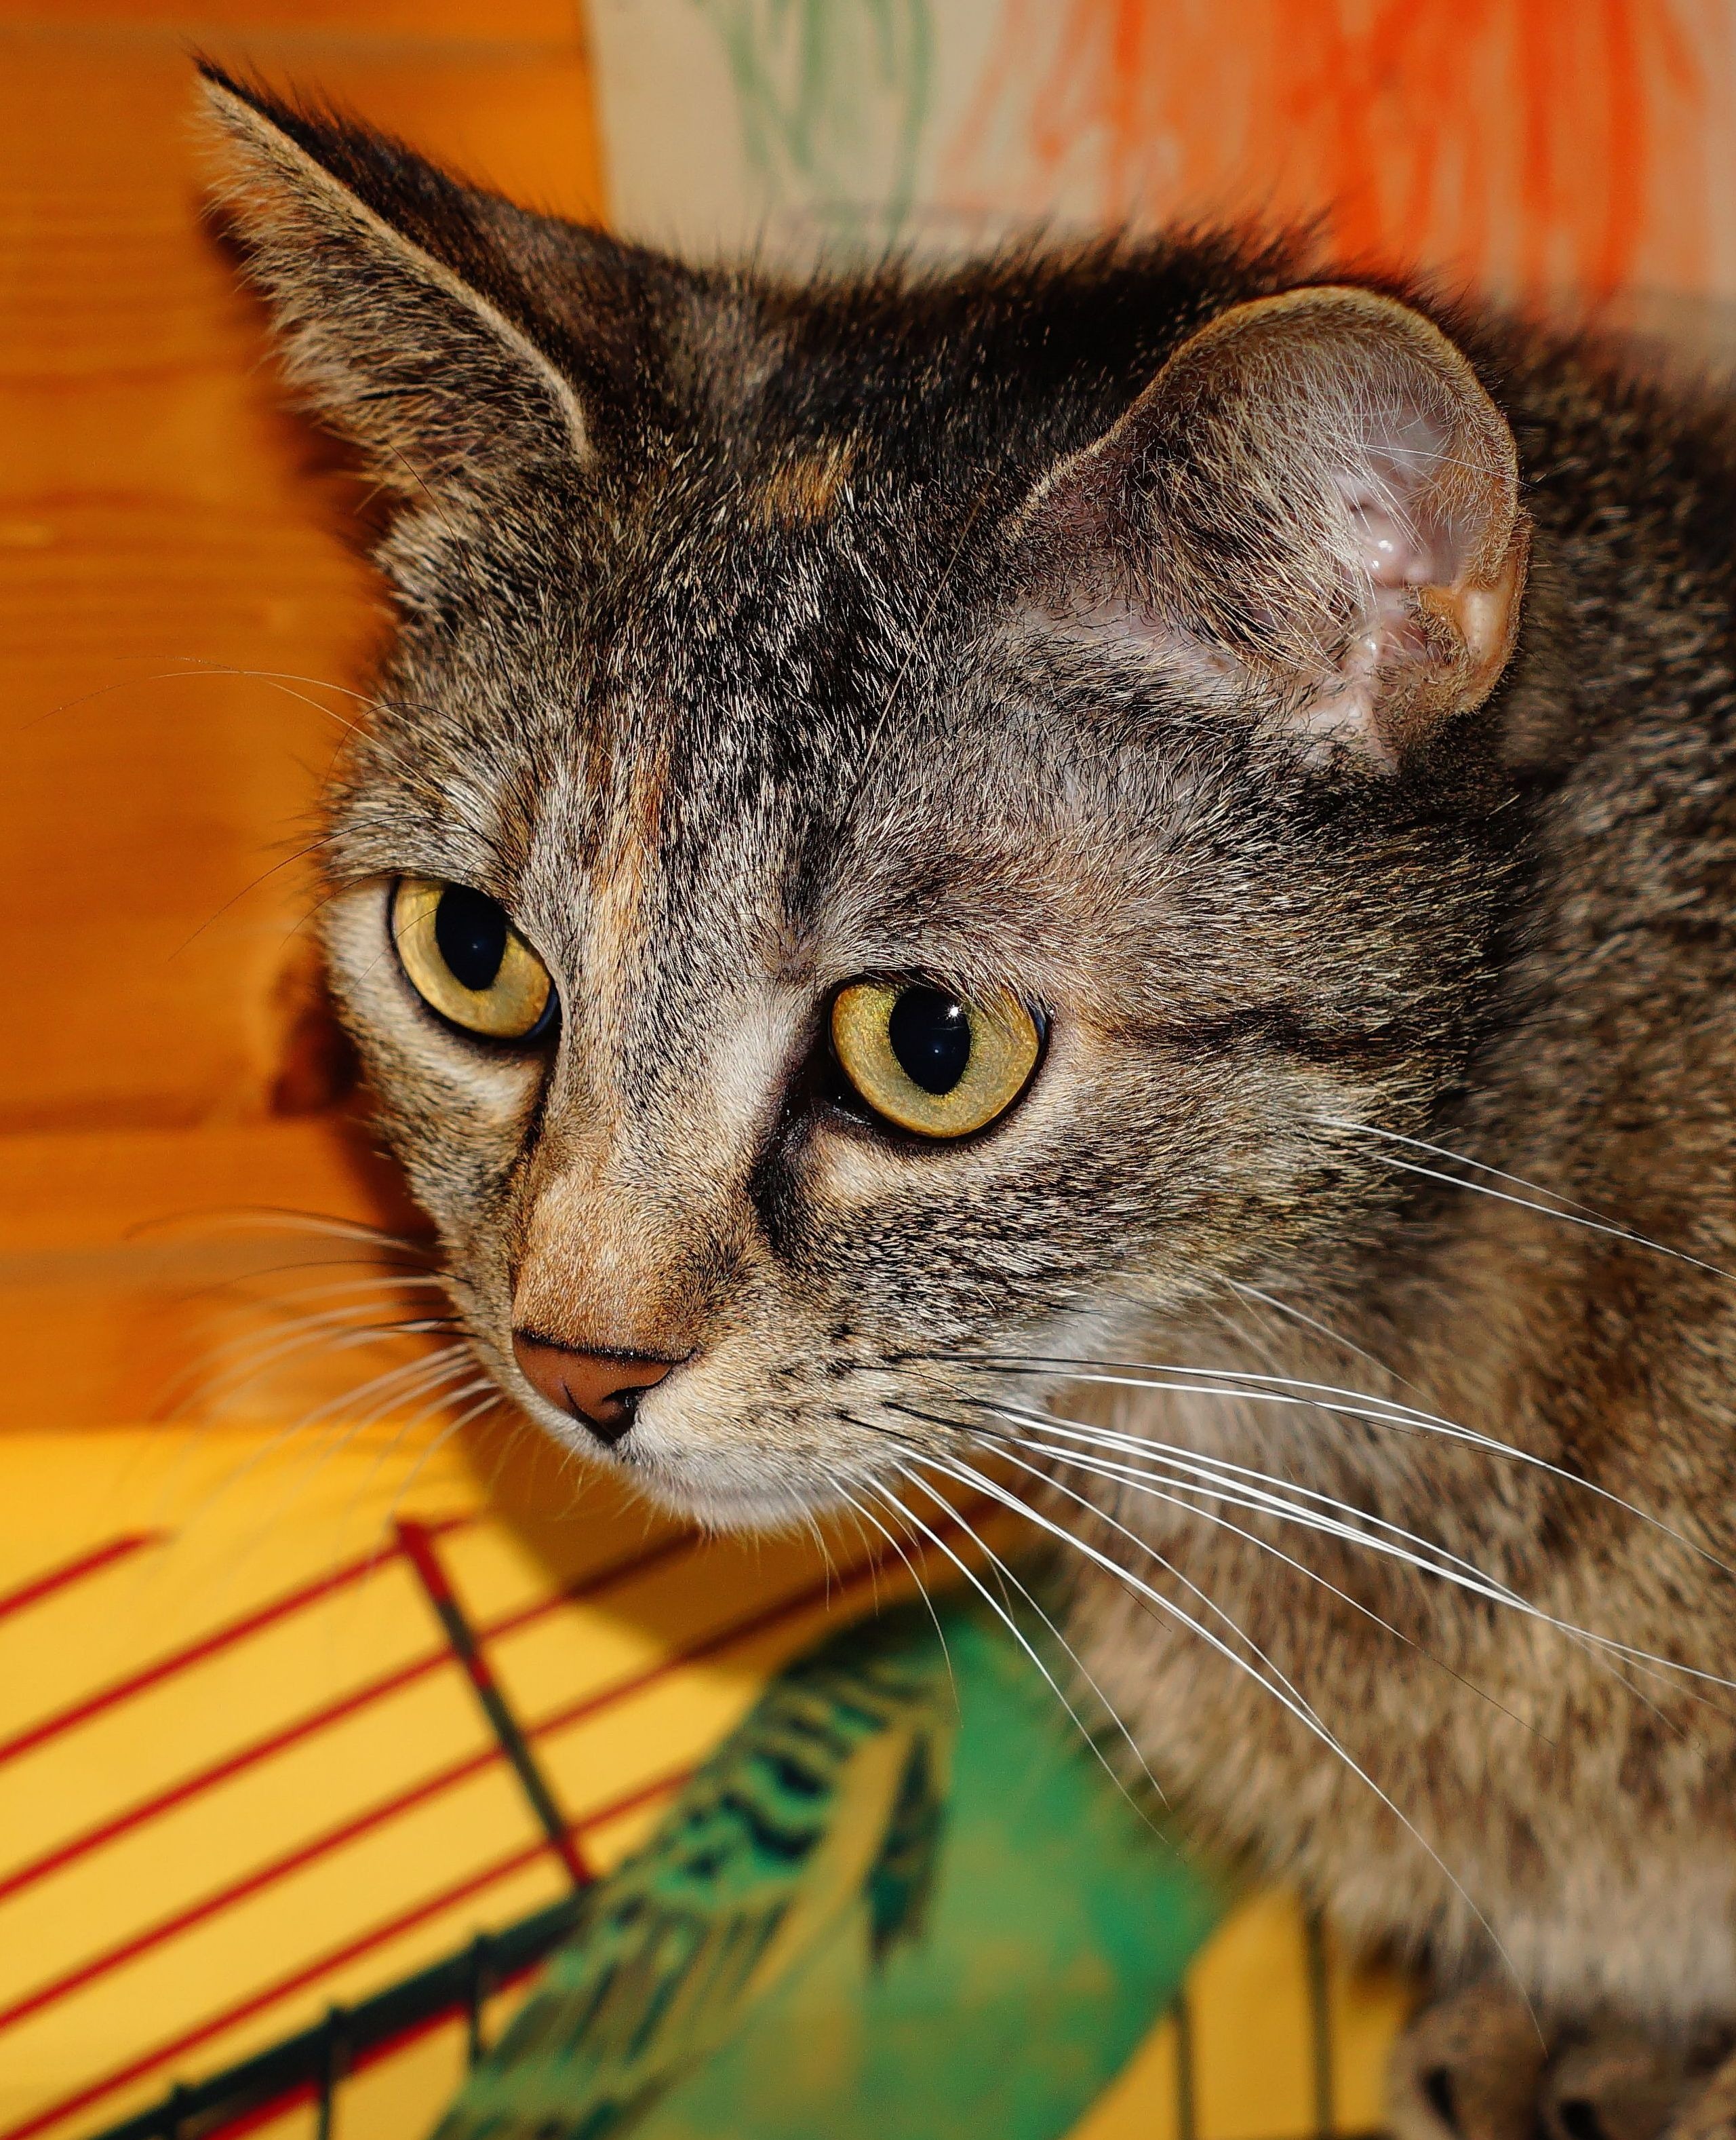
sweet, cat, mammal, fauna, close up, whiskers, adidas, head, vertebrate, curious, domestic cat, dear, cat face, cat's eyes, tabby cat, european shorthair, wild cat, small to medium sized cats, cat like mammal, domestic short haired cat, pixie bob